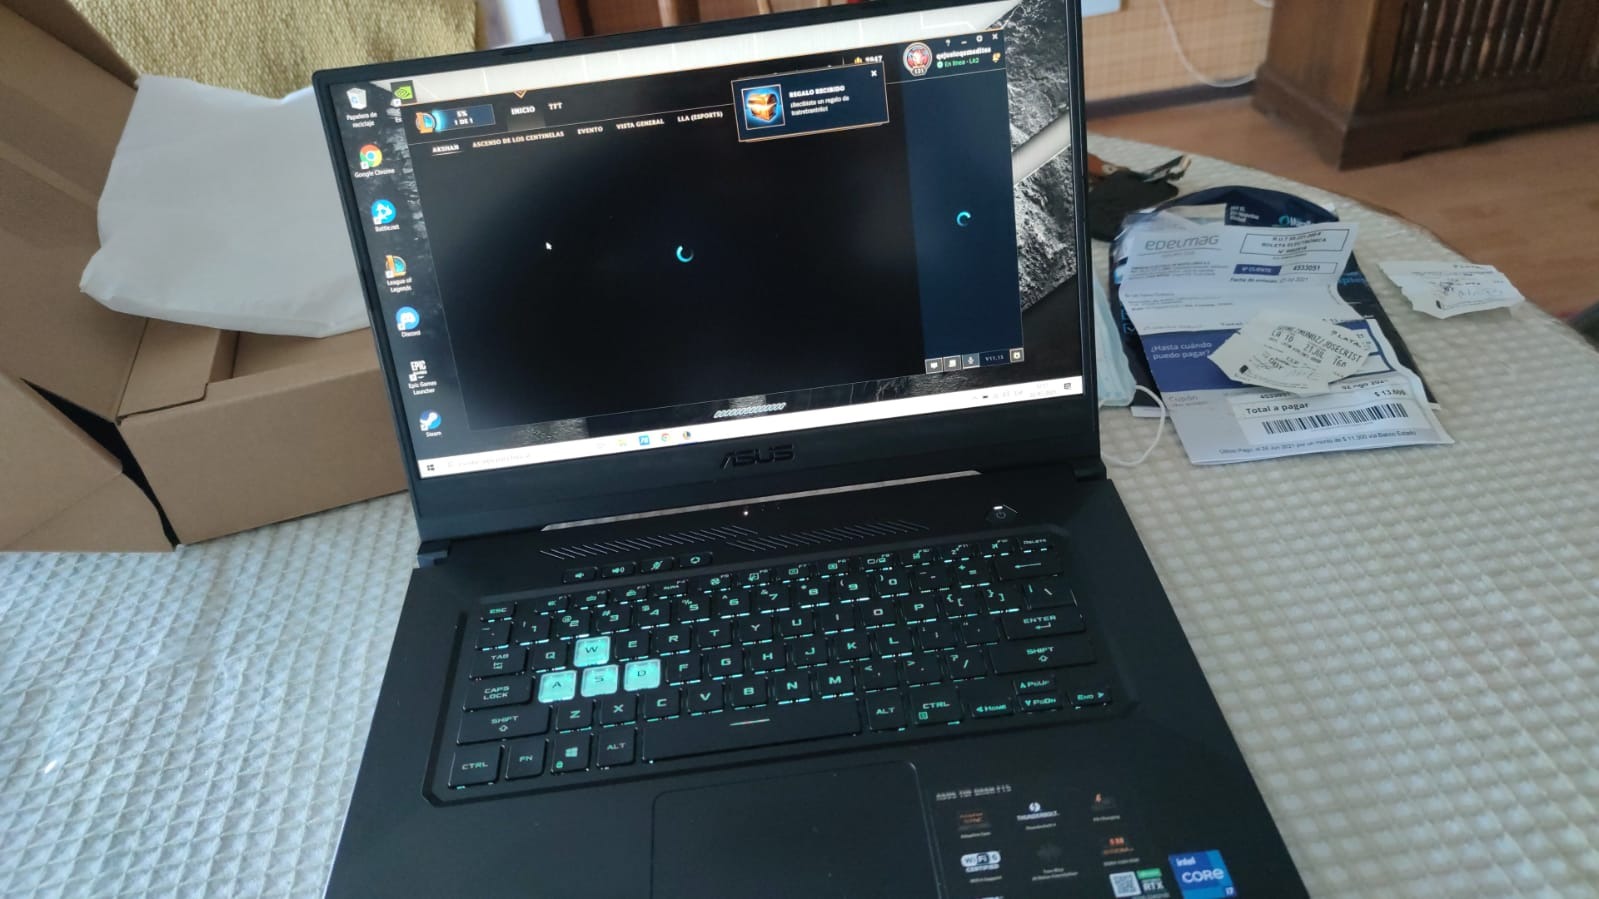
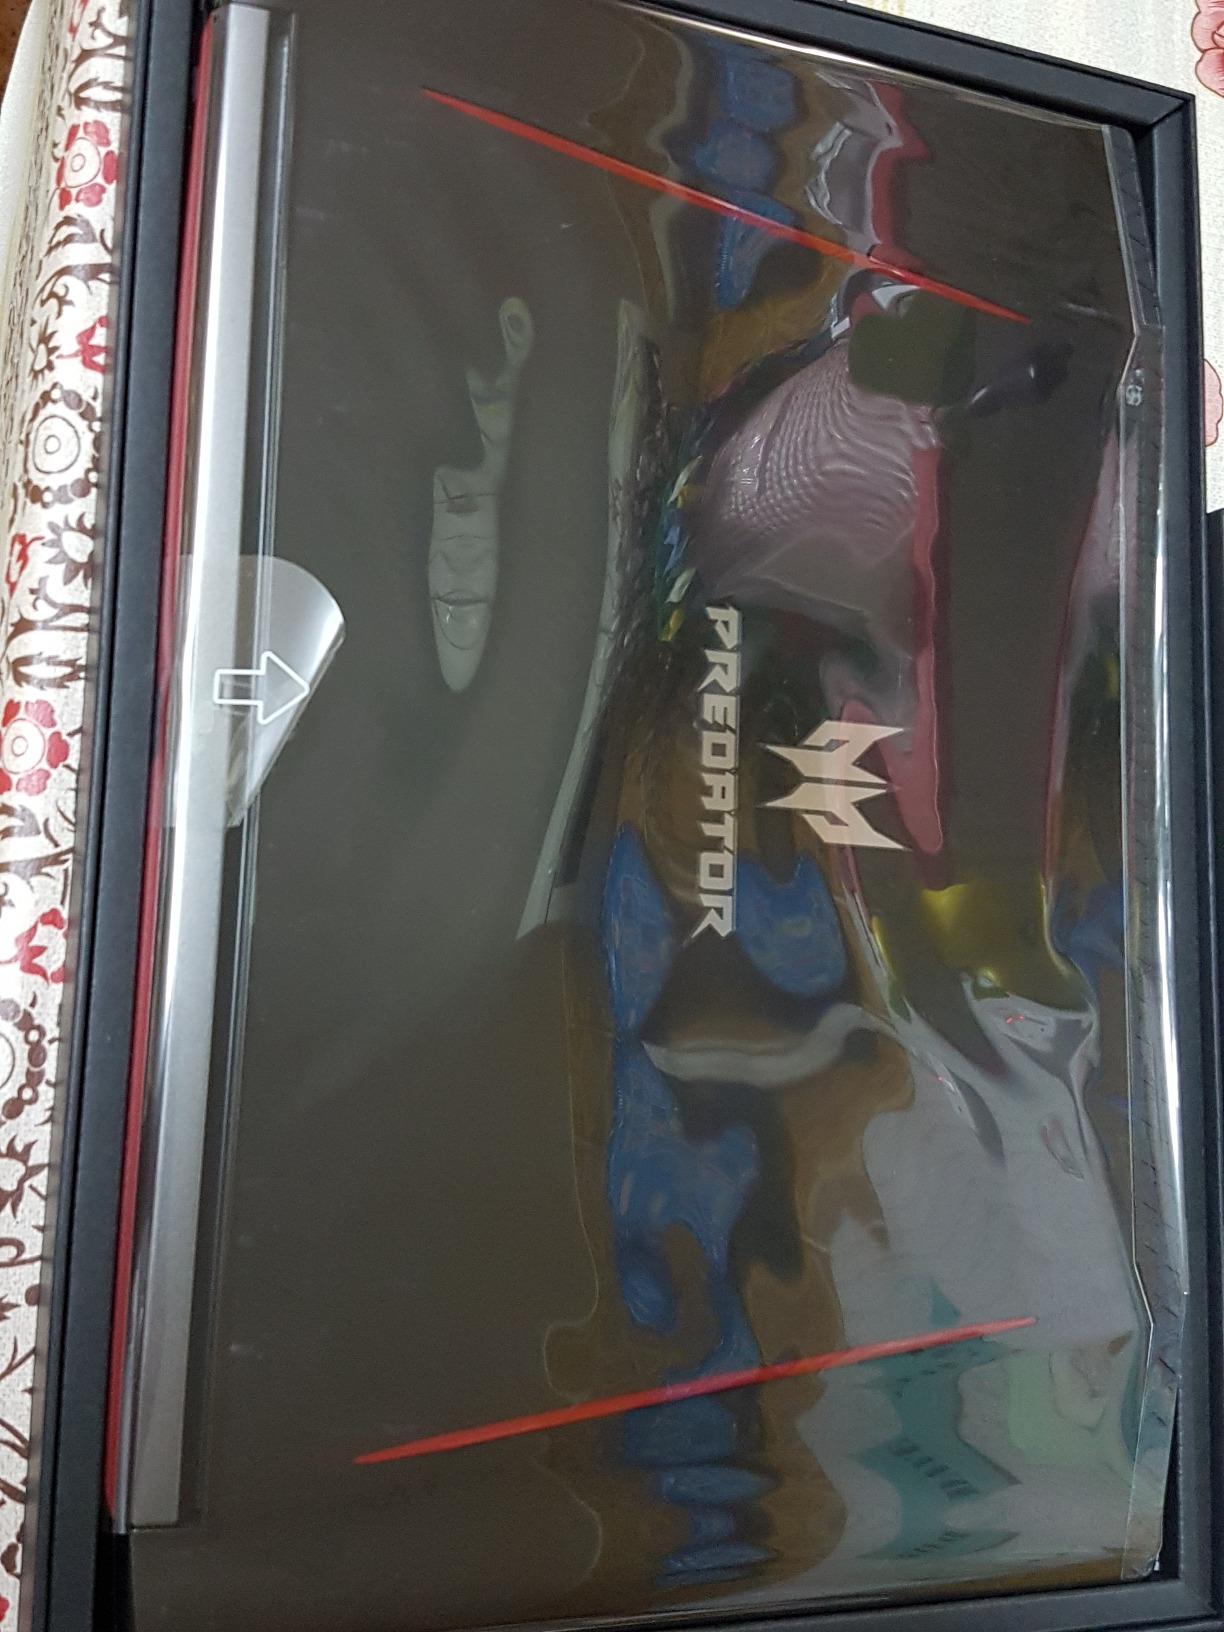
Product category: laptop
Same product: no